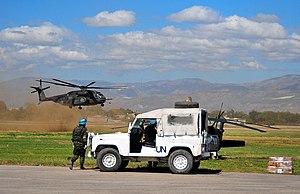
Le séisme de 2010 en Haïti est un tremblement de terre d’une magnitude de 7,0 à 7,3 survenu le 12 janvier 2010 à 16 heures 53 minutes et 10 secondes, heure locale. Son épicentre est situé approximativement à 25,3 km de Port-au-Prince, la capitale du pays. Le foyer du séisme a été localisé à 10 km de profondeur. Une douzaine de secousses secondaires de magnitude s’étalant entre 5,02 et 5,95 ont été enregistrées dans les heures qui ont suivi. L'intensité de ce séisme a été d'environ X à l'épicentre.